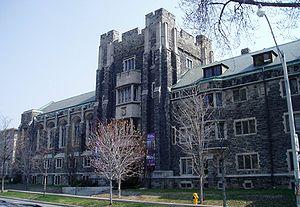
Knox College est un collège théologique situé à Toronto. Il est affilié à l'Église presbytérienne du Canada et est membre de l'École de théologie de Toronto à l'Université de Toronto.